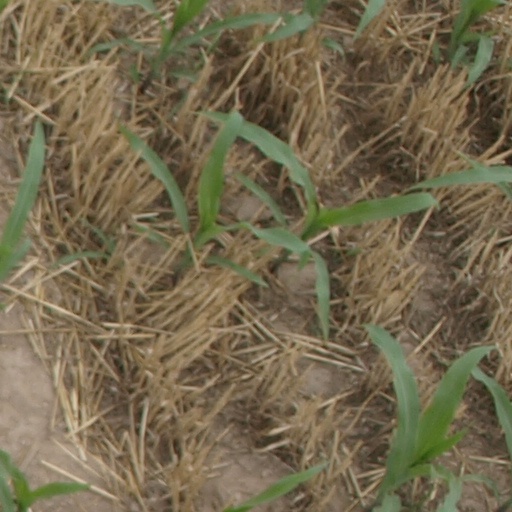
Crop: maize; corn